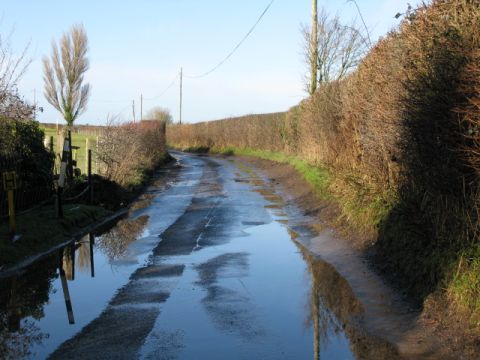
Road surface condition: wet